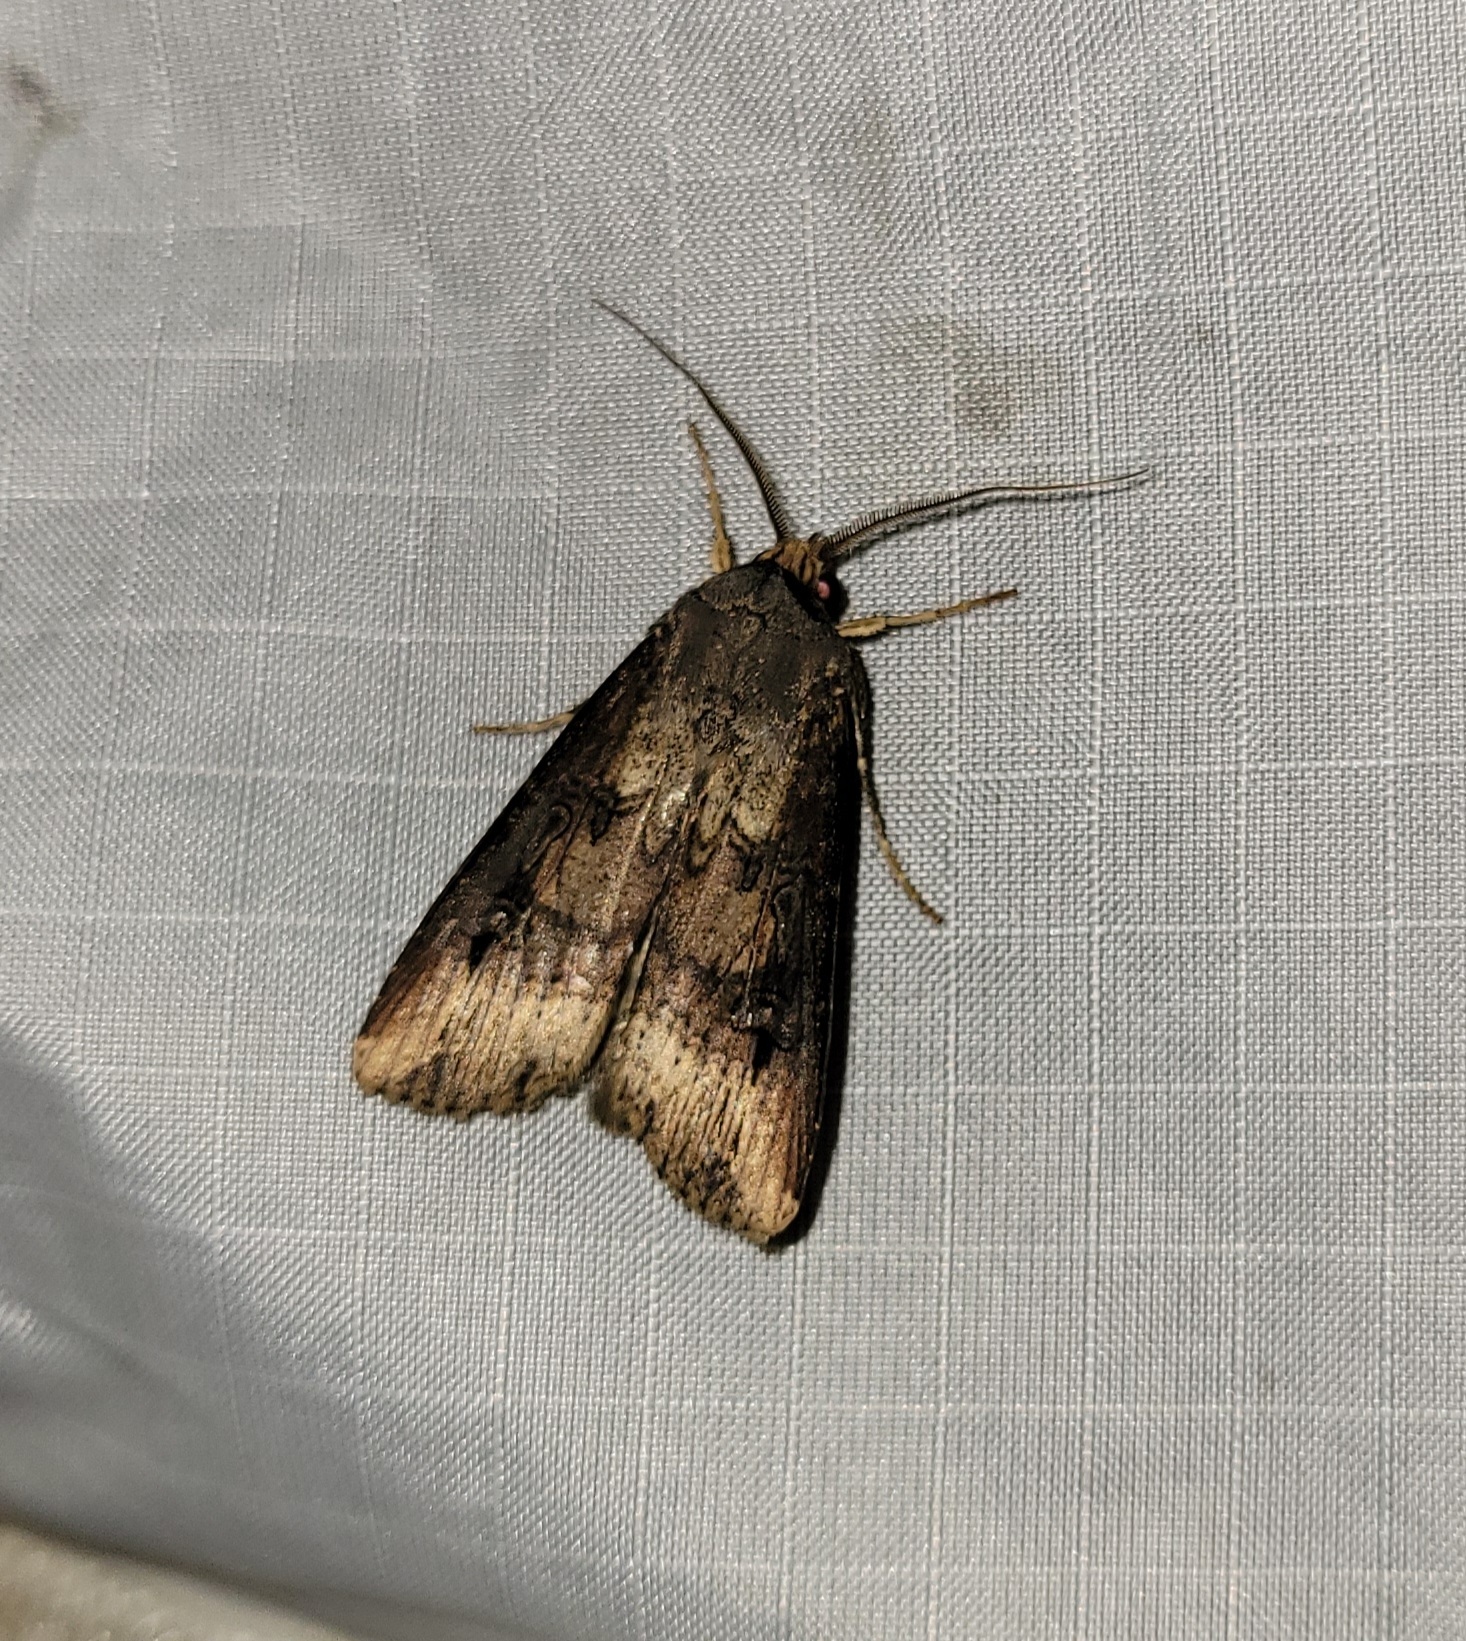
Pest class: cutworms